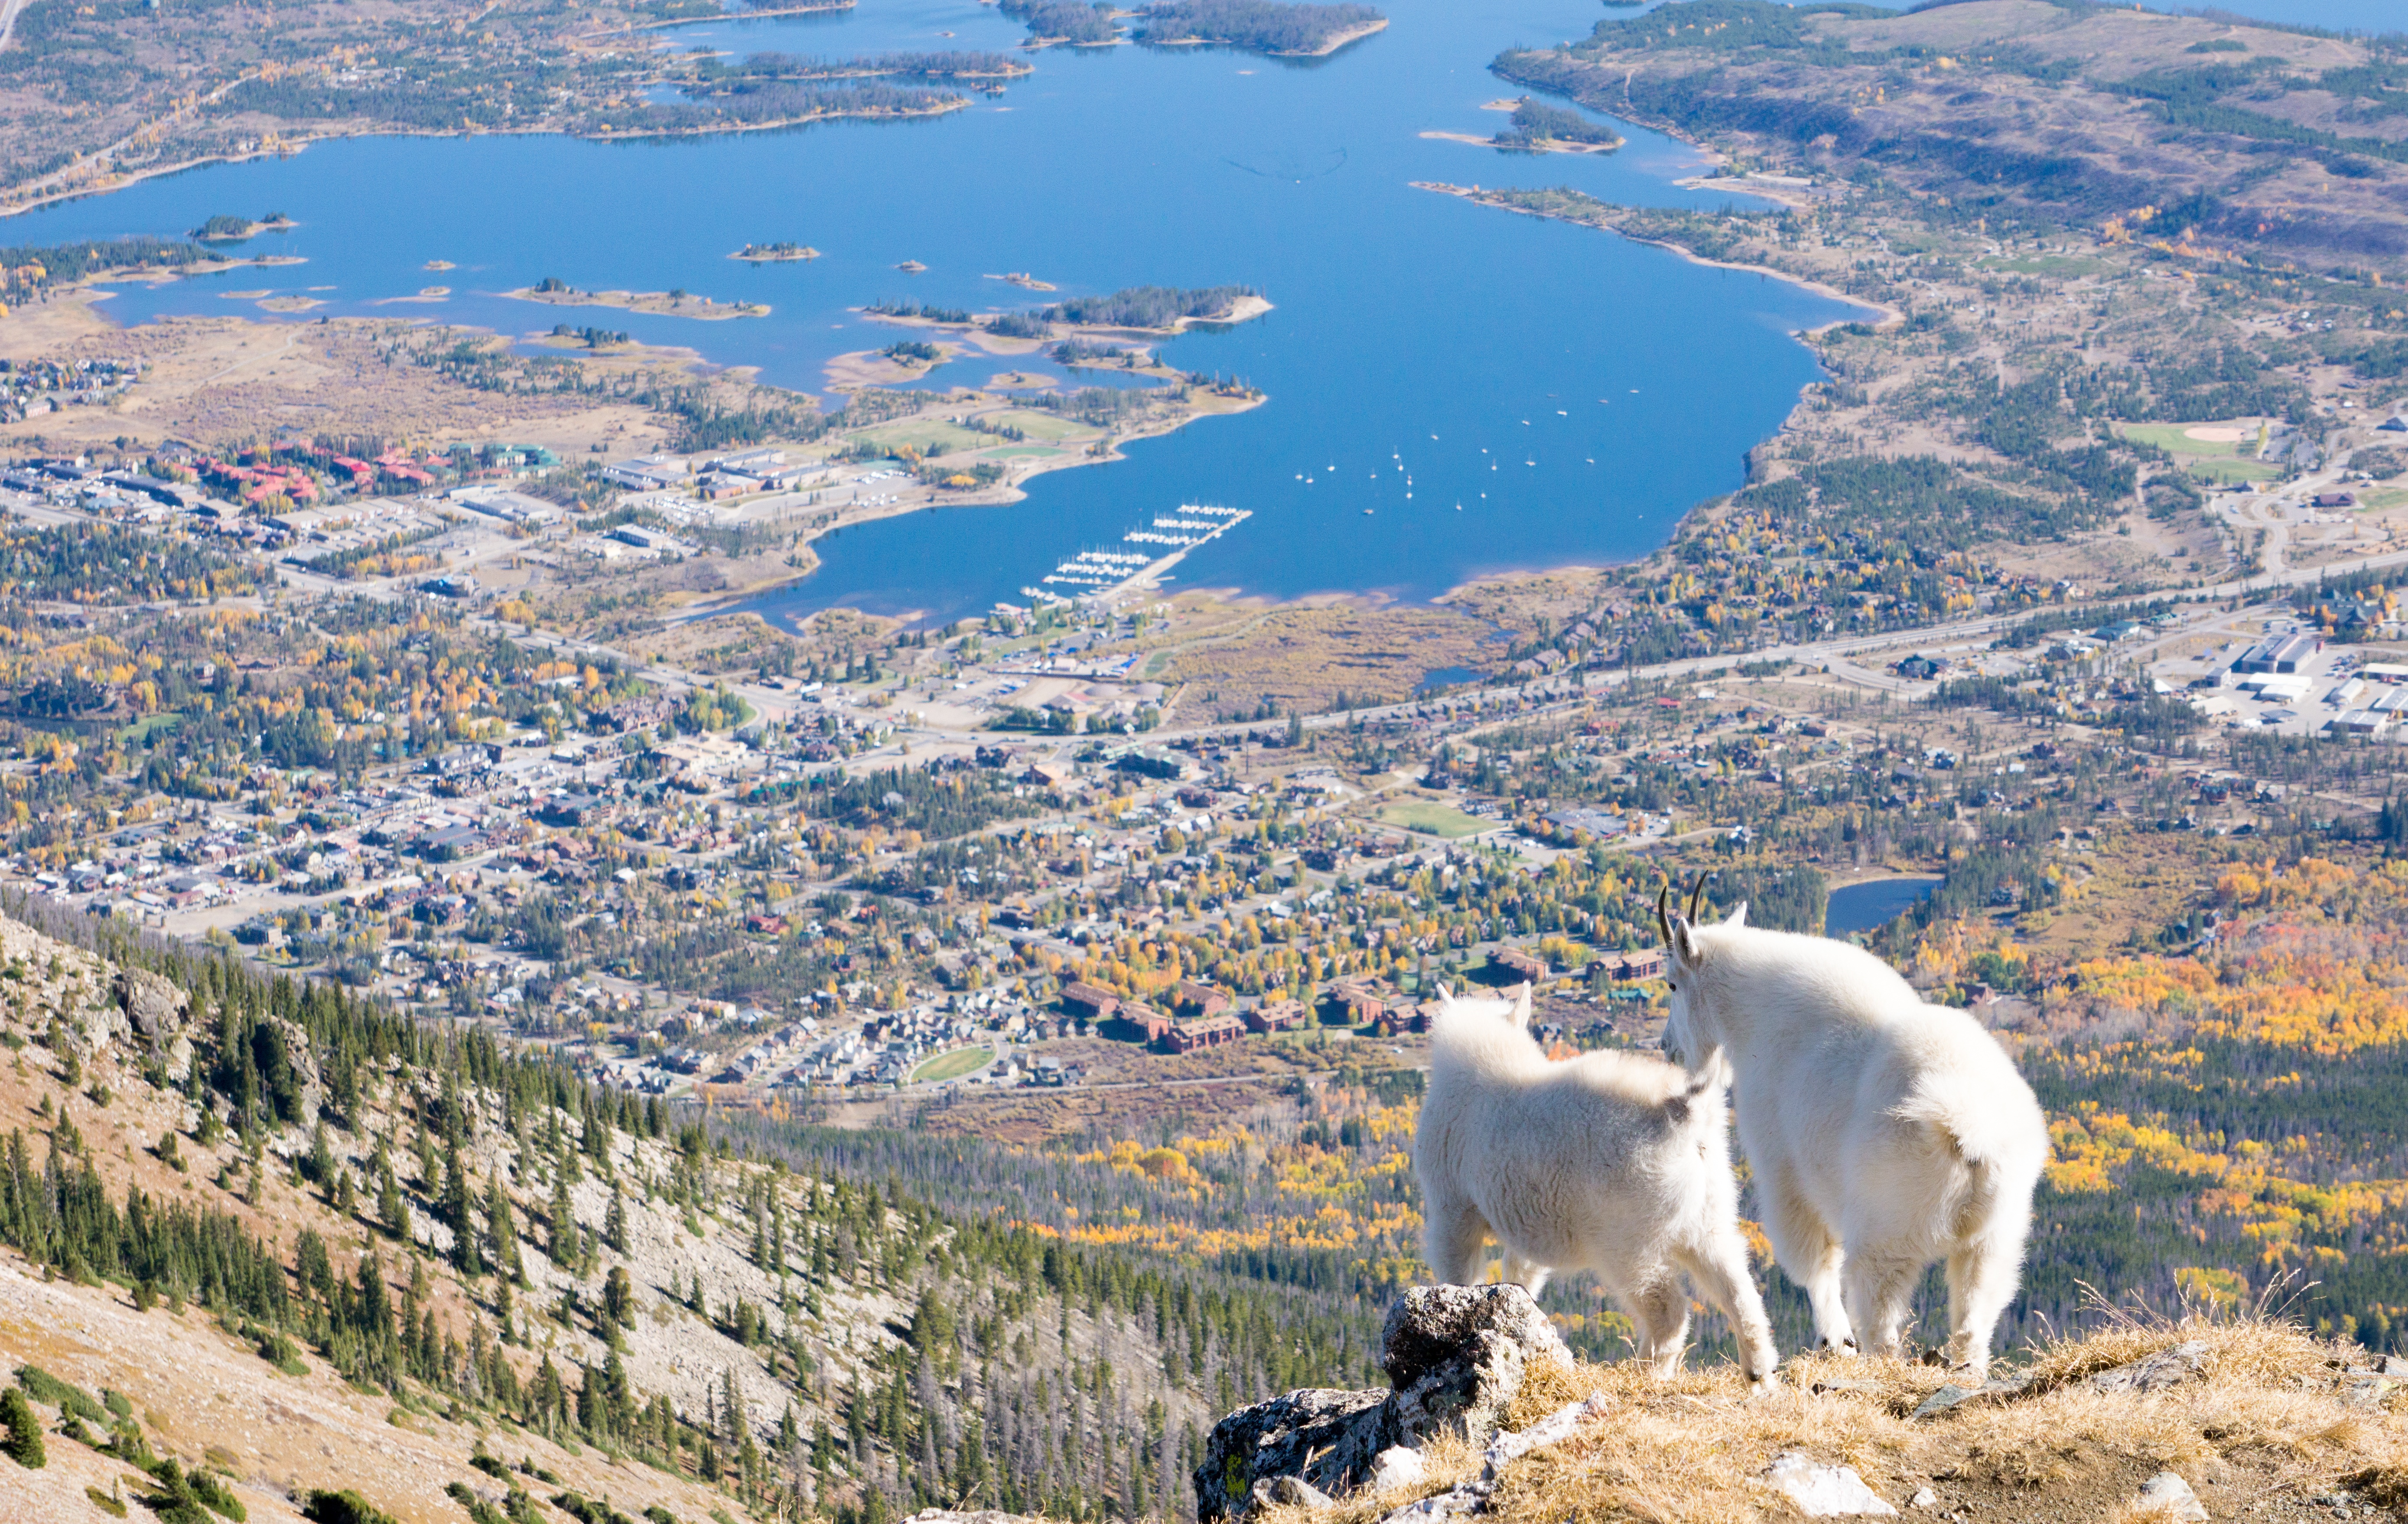
landscape, wilderness, walking, mountain, lake, valley, mountain range, alps, plateau, ecosystem, tundra, mountainous landforms